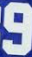
Number: 9